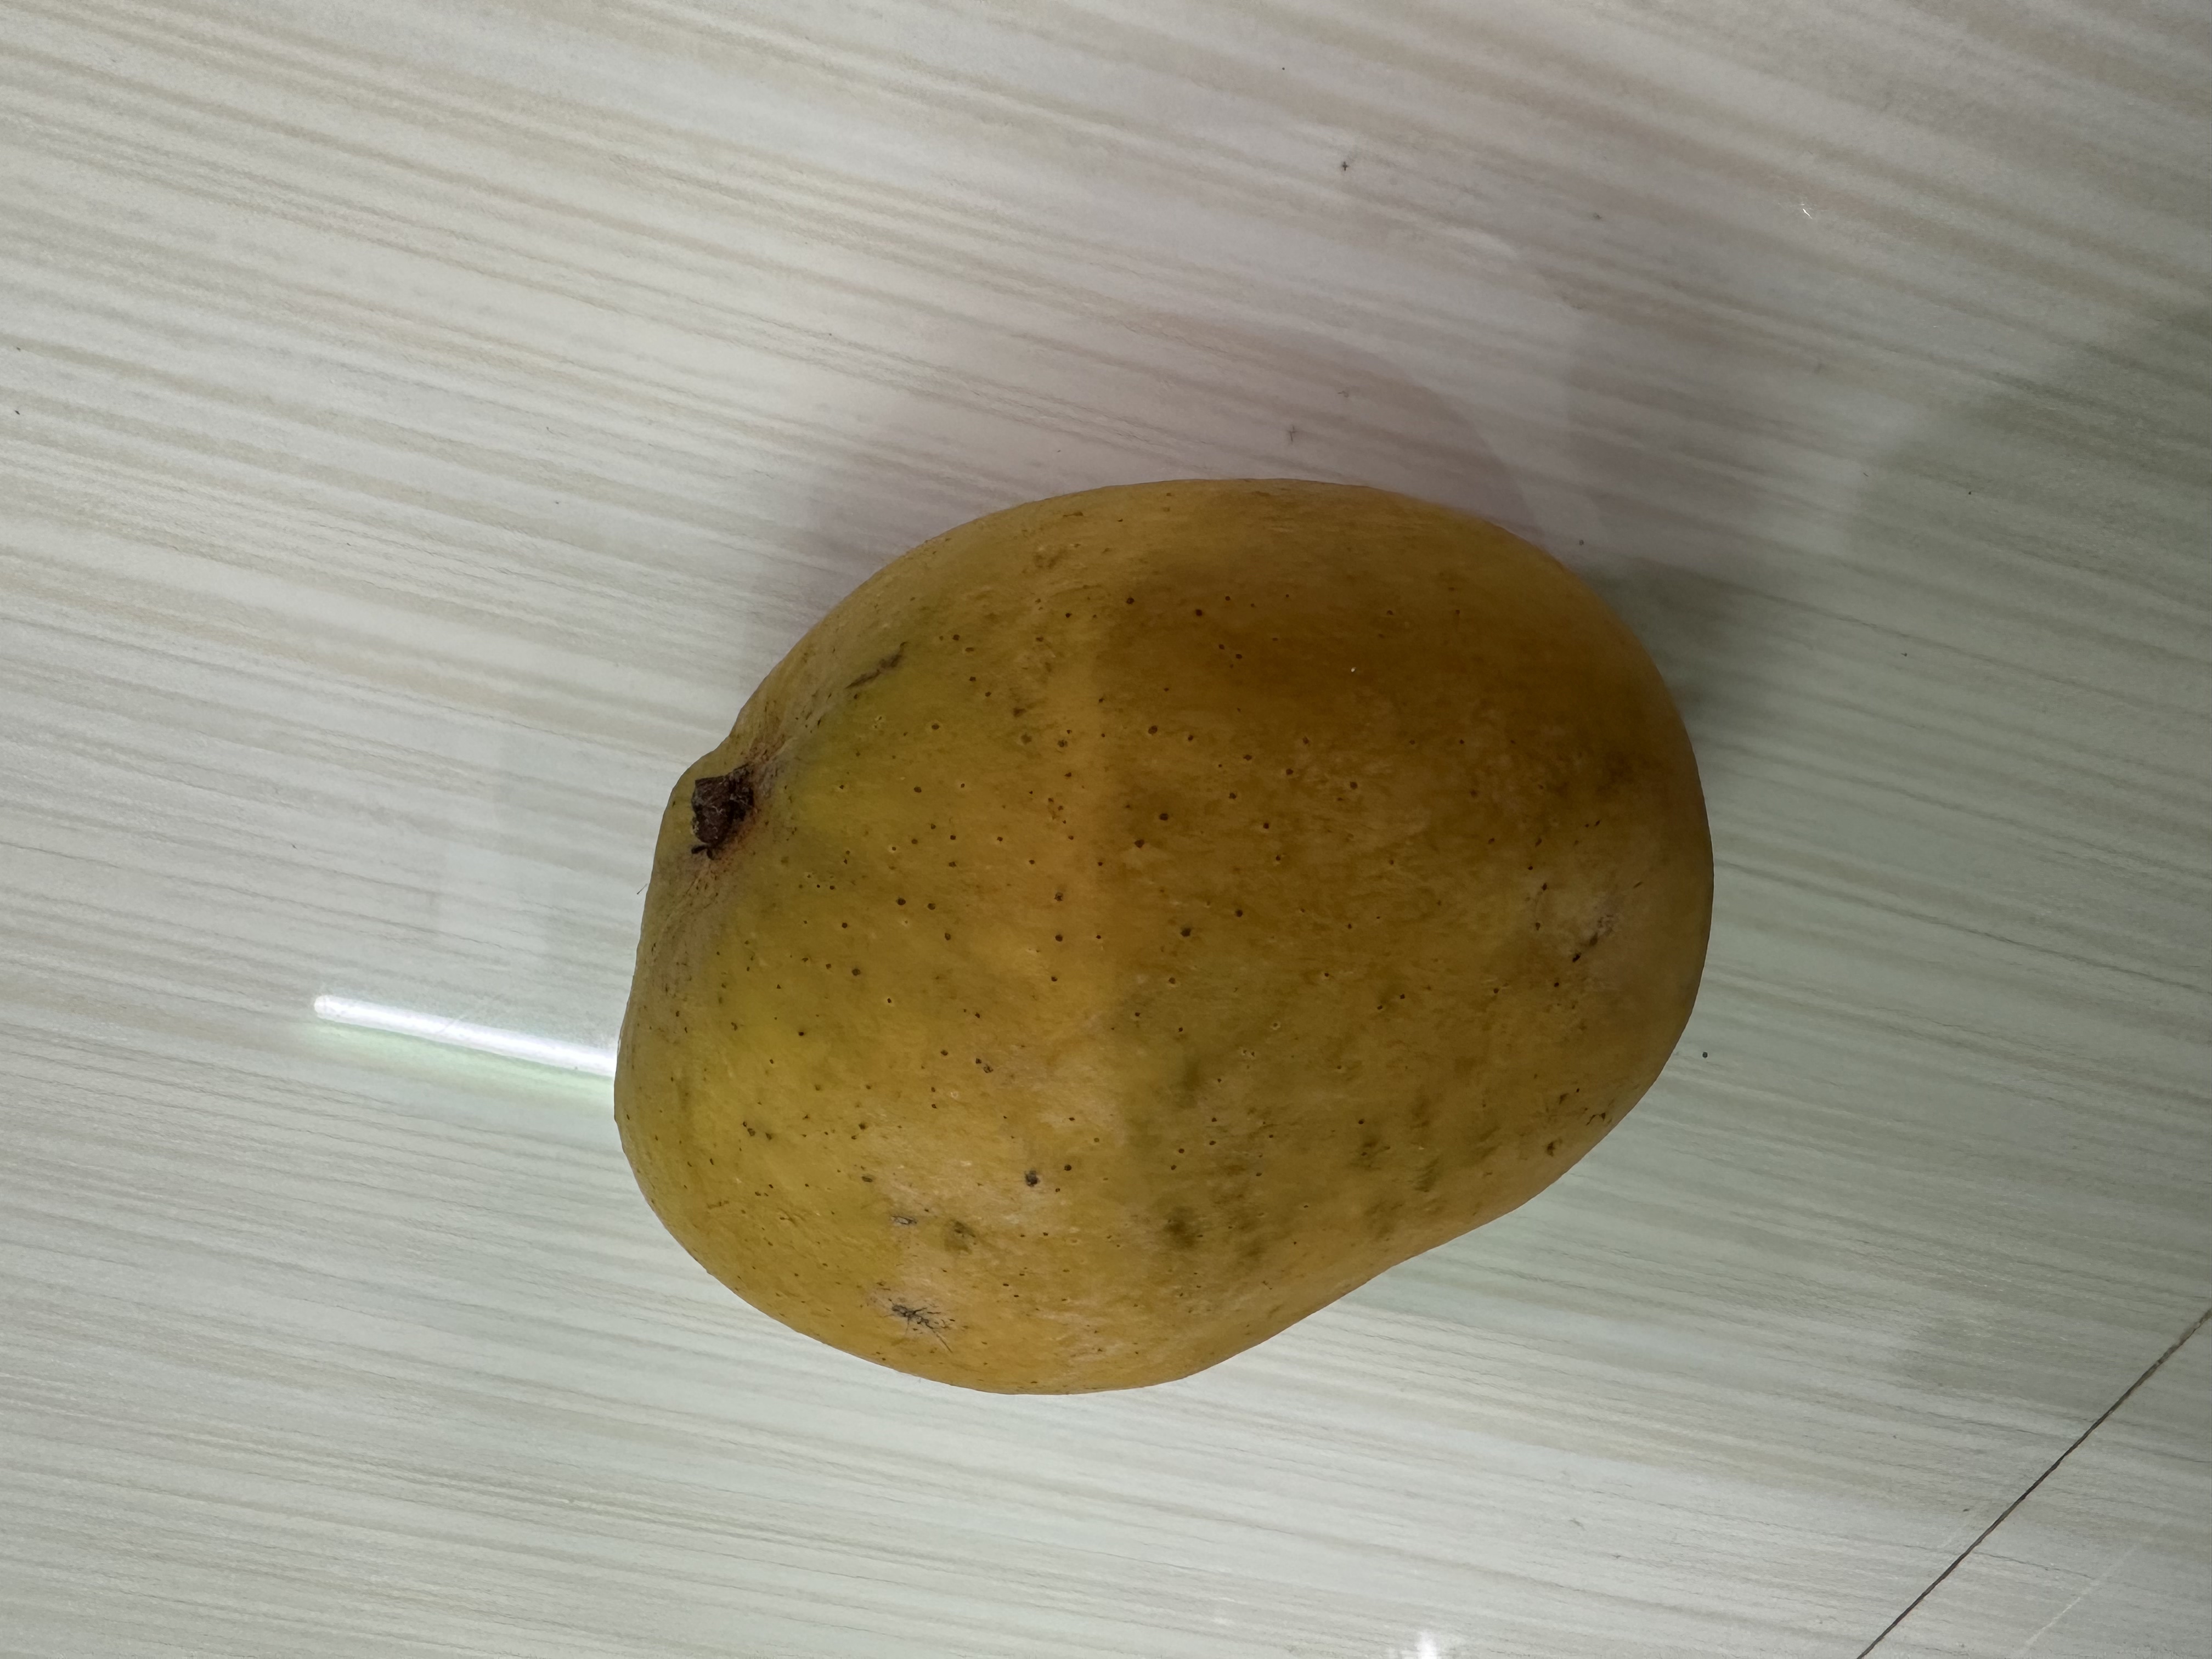
Mango variety: Bari-4